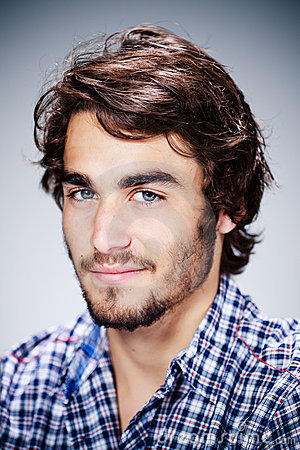
Gender: men